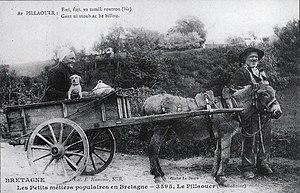
Un pilhaouer et sa charrette vers 1905 (carte postale Emile Hamonic).
Les pilhaouerien étaient des marchands itinérants qui échangeaient des articles manufacturés divers, en particulier de la vaisselle, de la quincaillerie ou des colifichets contre des chiffons, peaux de lapin, queues de cheval, soies de porcs ou métaux divers, etc. pour les revendre aux grossistes implantés dans les ports tels que celui de Morlaix. Ils réparaient également bols, assiettes ou parapluies. Acteurs de l'économie des monts d'Arrée, ils étaient porteurs des nouvelles, bonnes comme mauvaises et chantres des traditions populaires.